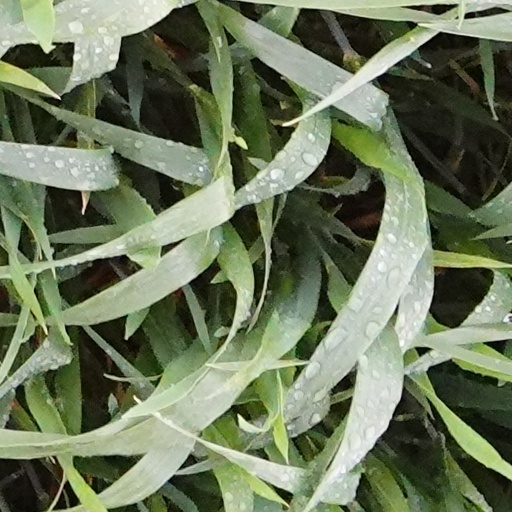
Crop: wheat